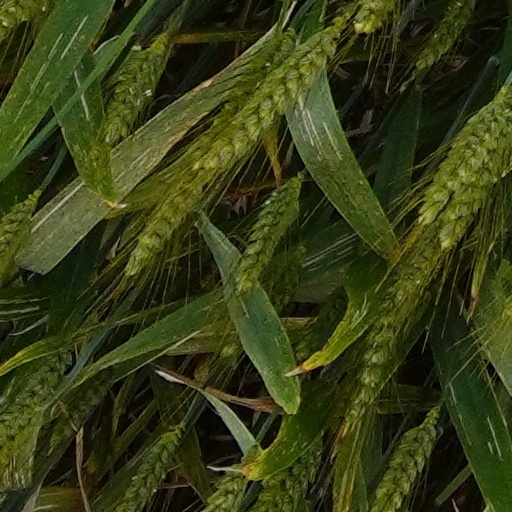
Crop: wheat